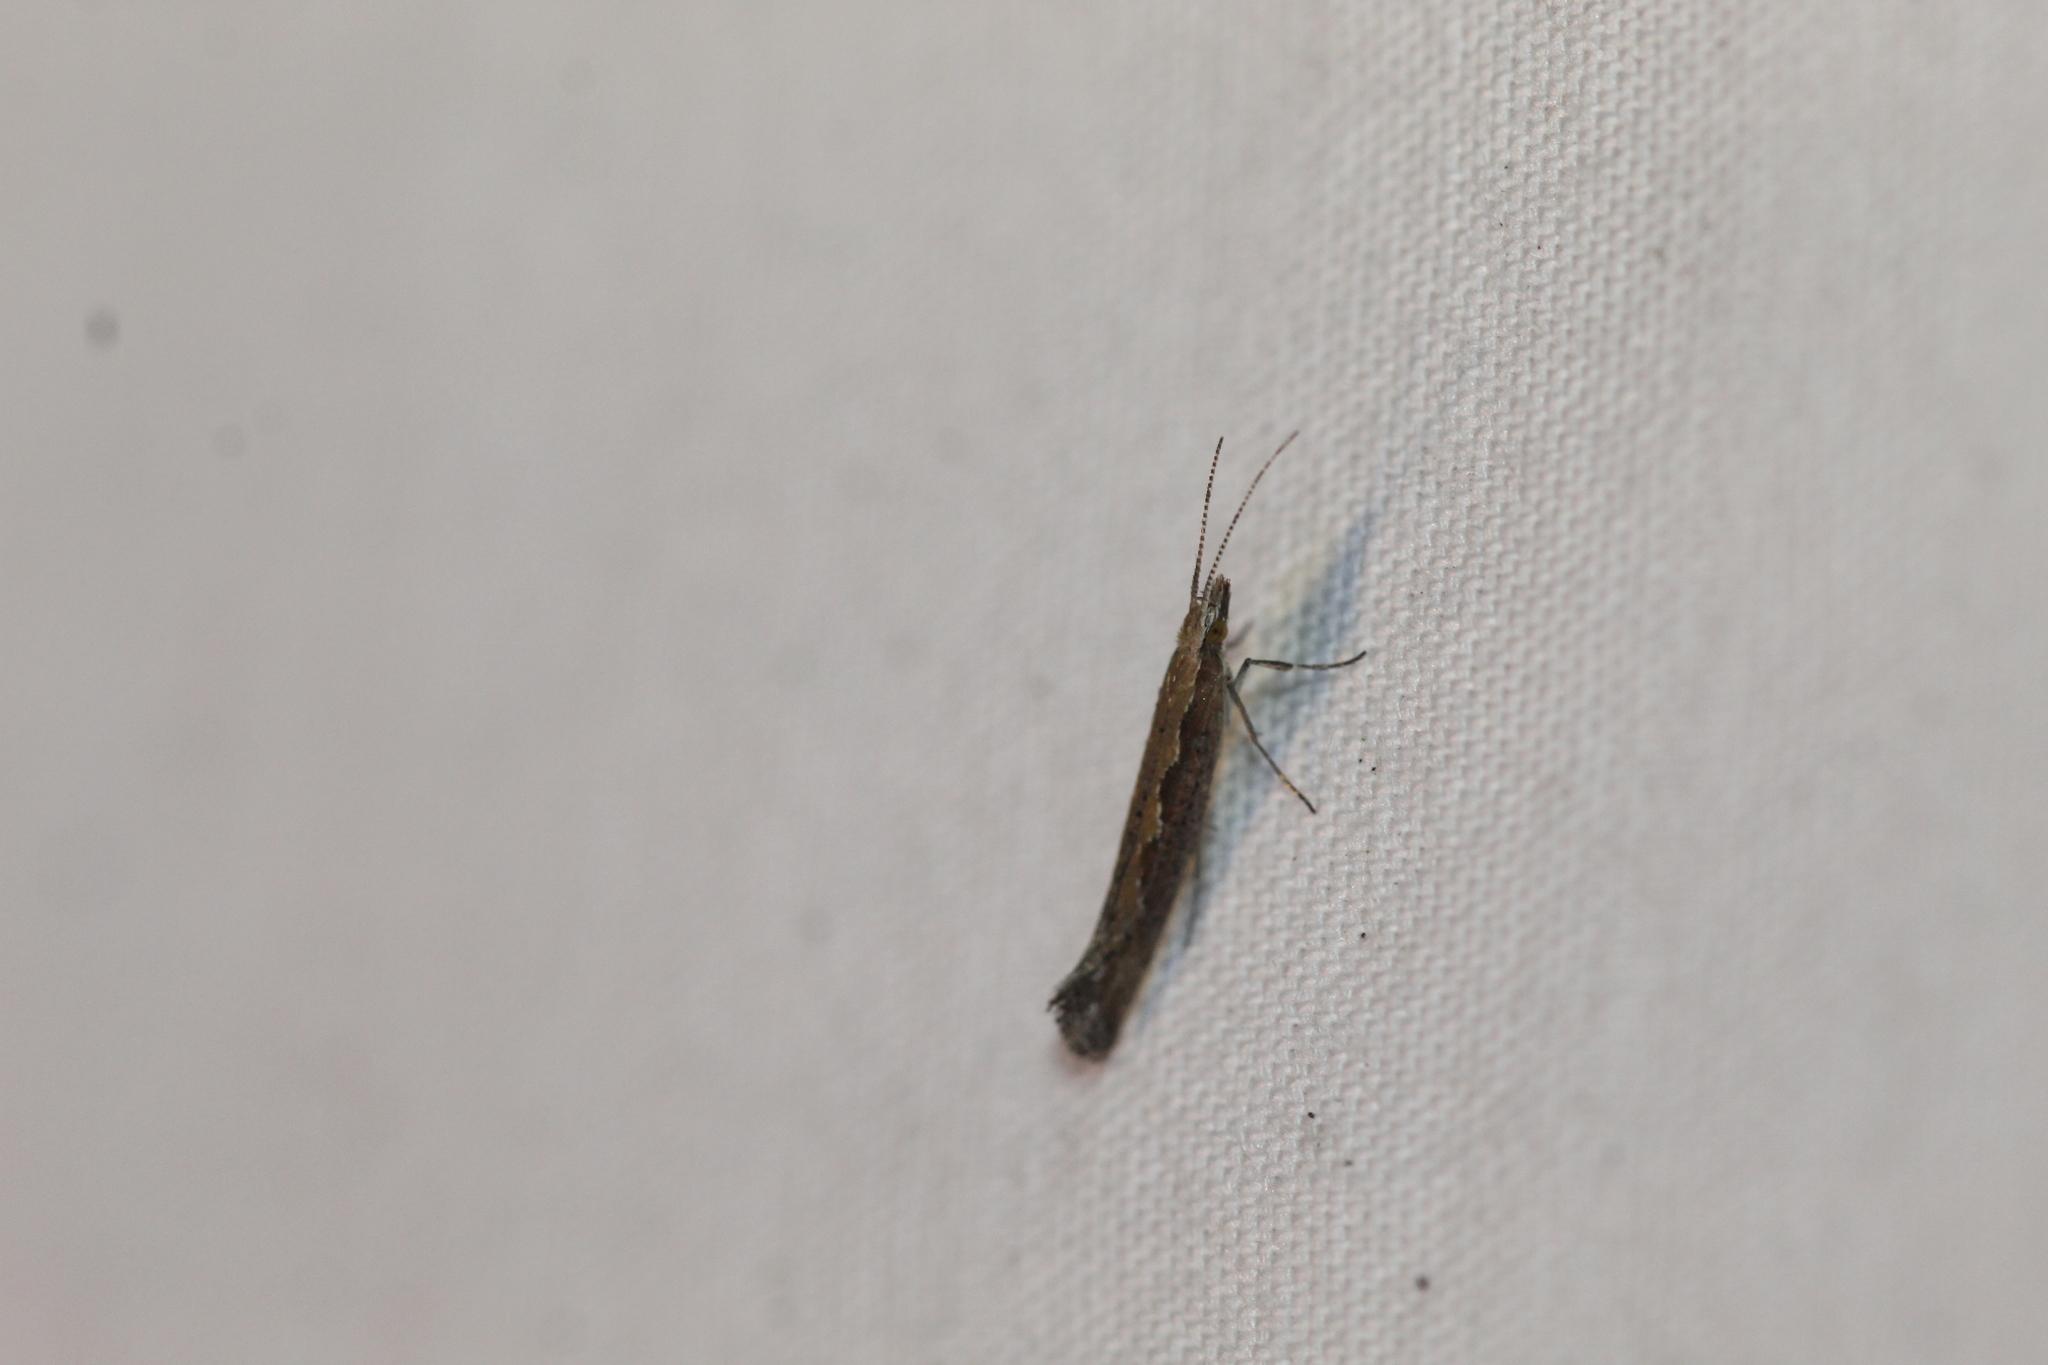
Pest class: diamondback_moth